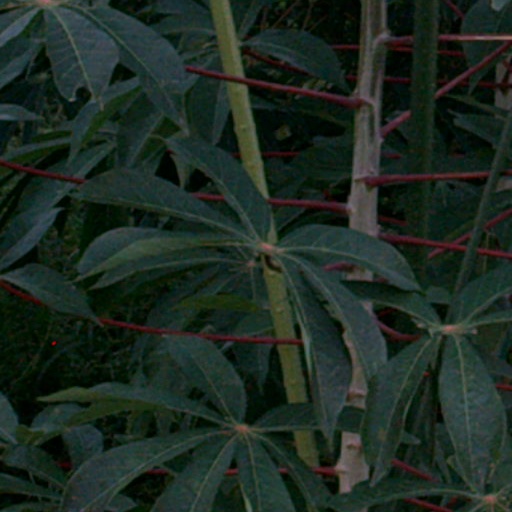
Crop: cassava